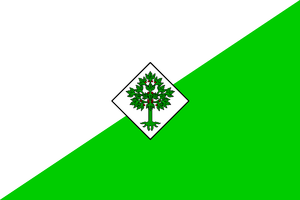
Lloret de Mar
Lloret de Mar er en kystby i Catalonien i det østlige Spanien. Den ligger ud til Middelhavet tæt på Blanes og Tossa de Mar og ligger 75 kilometer fra Barcelona.